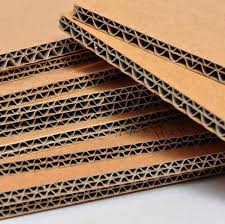
Label: cardboard